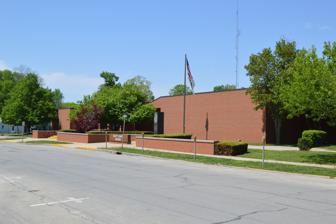
Building: DeWitt County Courthouse (Illinois)
Country: United States of America
Year built: 1986
Local government building in the United States Facade The DeWitt County Courthouse is a government building in Clinton , the county seat of DeWitt County , Illinois , United States .  Completed in 1986, it is the fourth courthouse in the history of DeWitt County. Clinton's first settler, James Miller, built a store in October 1835 at the site, and the first house and hotel were those of William Anderson in the following spring.  The town was platted in October 1836. DeWitt County was created in 1839 from pieces of Macon and McLean counties, and the town of Marion was designated the temporary county seat until the voters should choose a permanent seat; Clinton won the election handily.  Contractor Henry Dishon oversaw the construction of a new courthouse, which he finished on September 2, 1839 at a cost of about $600. In 1849, this building was replaced with a larger brick structure, two stories tall and measuring 32 by 44 feet (9.8 m × 13.4 m). Entrances pierced the middle of the gabled facade of the narrow end and along a longer side, and a fence was placed around the building. : plate facing 66 This building remained in use until the turn of the twentieth century, when a replacement was constructed.  The new building was a three-story stone structure in the Gothic Revival style, which aside from the upper levels of its clock tower closely resembled the Pike County Courthouse in Pittsfield . Today, county officials operate in a modernist single-story building completed in 1986.  Designed by FGM Architects, the courthouse is a long and low building with a flat roof and a partially windowless brick facade.  The main entrance is placed near the building's center, and a war memorial sits in front of the eastern wing. References